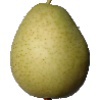
Label: Pear 1